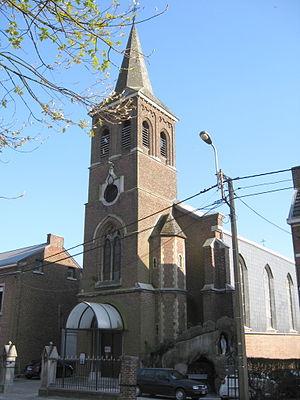
Eglise Saint-Lambert à Voroux-Goreux
Le diocèse de Liège, dans la province de Liège en Belgique, compte 529 paroisses. Ces paroisses sont regroupées en unité pastorale, et certaines unités pastorales forment l'un des 17 doyennés.
Voroux-Goreux est une section de la commune belge de Fexhe-le-Haut-Clocher, située en Région wallonne dans la province de Liège.